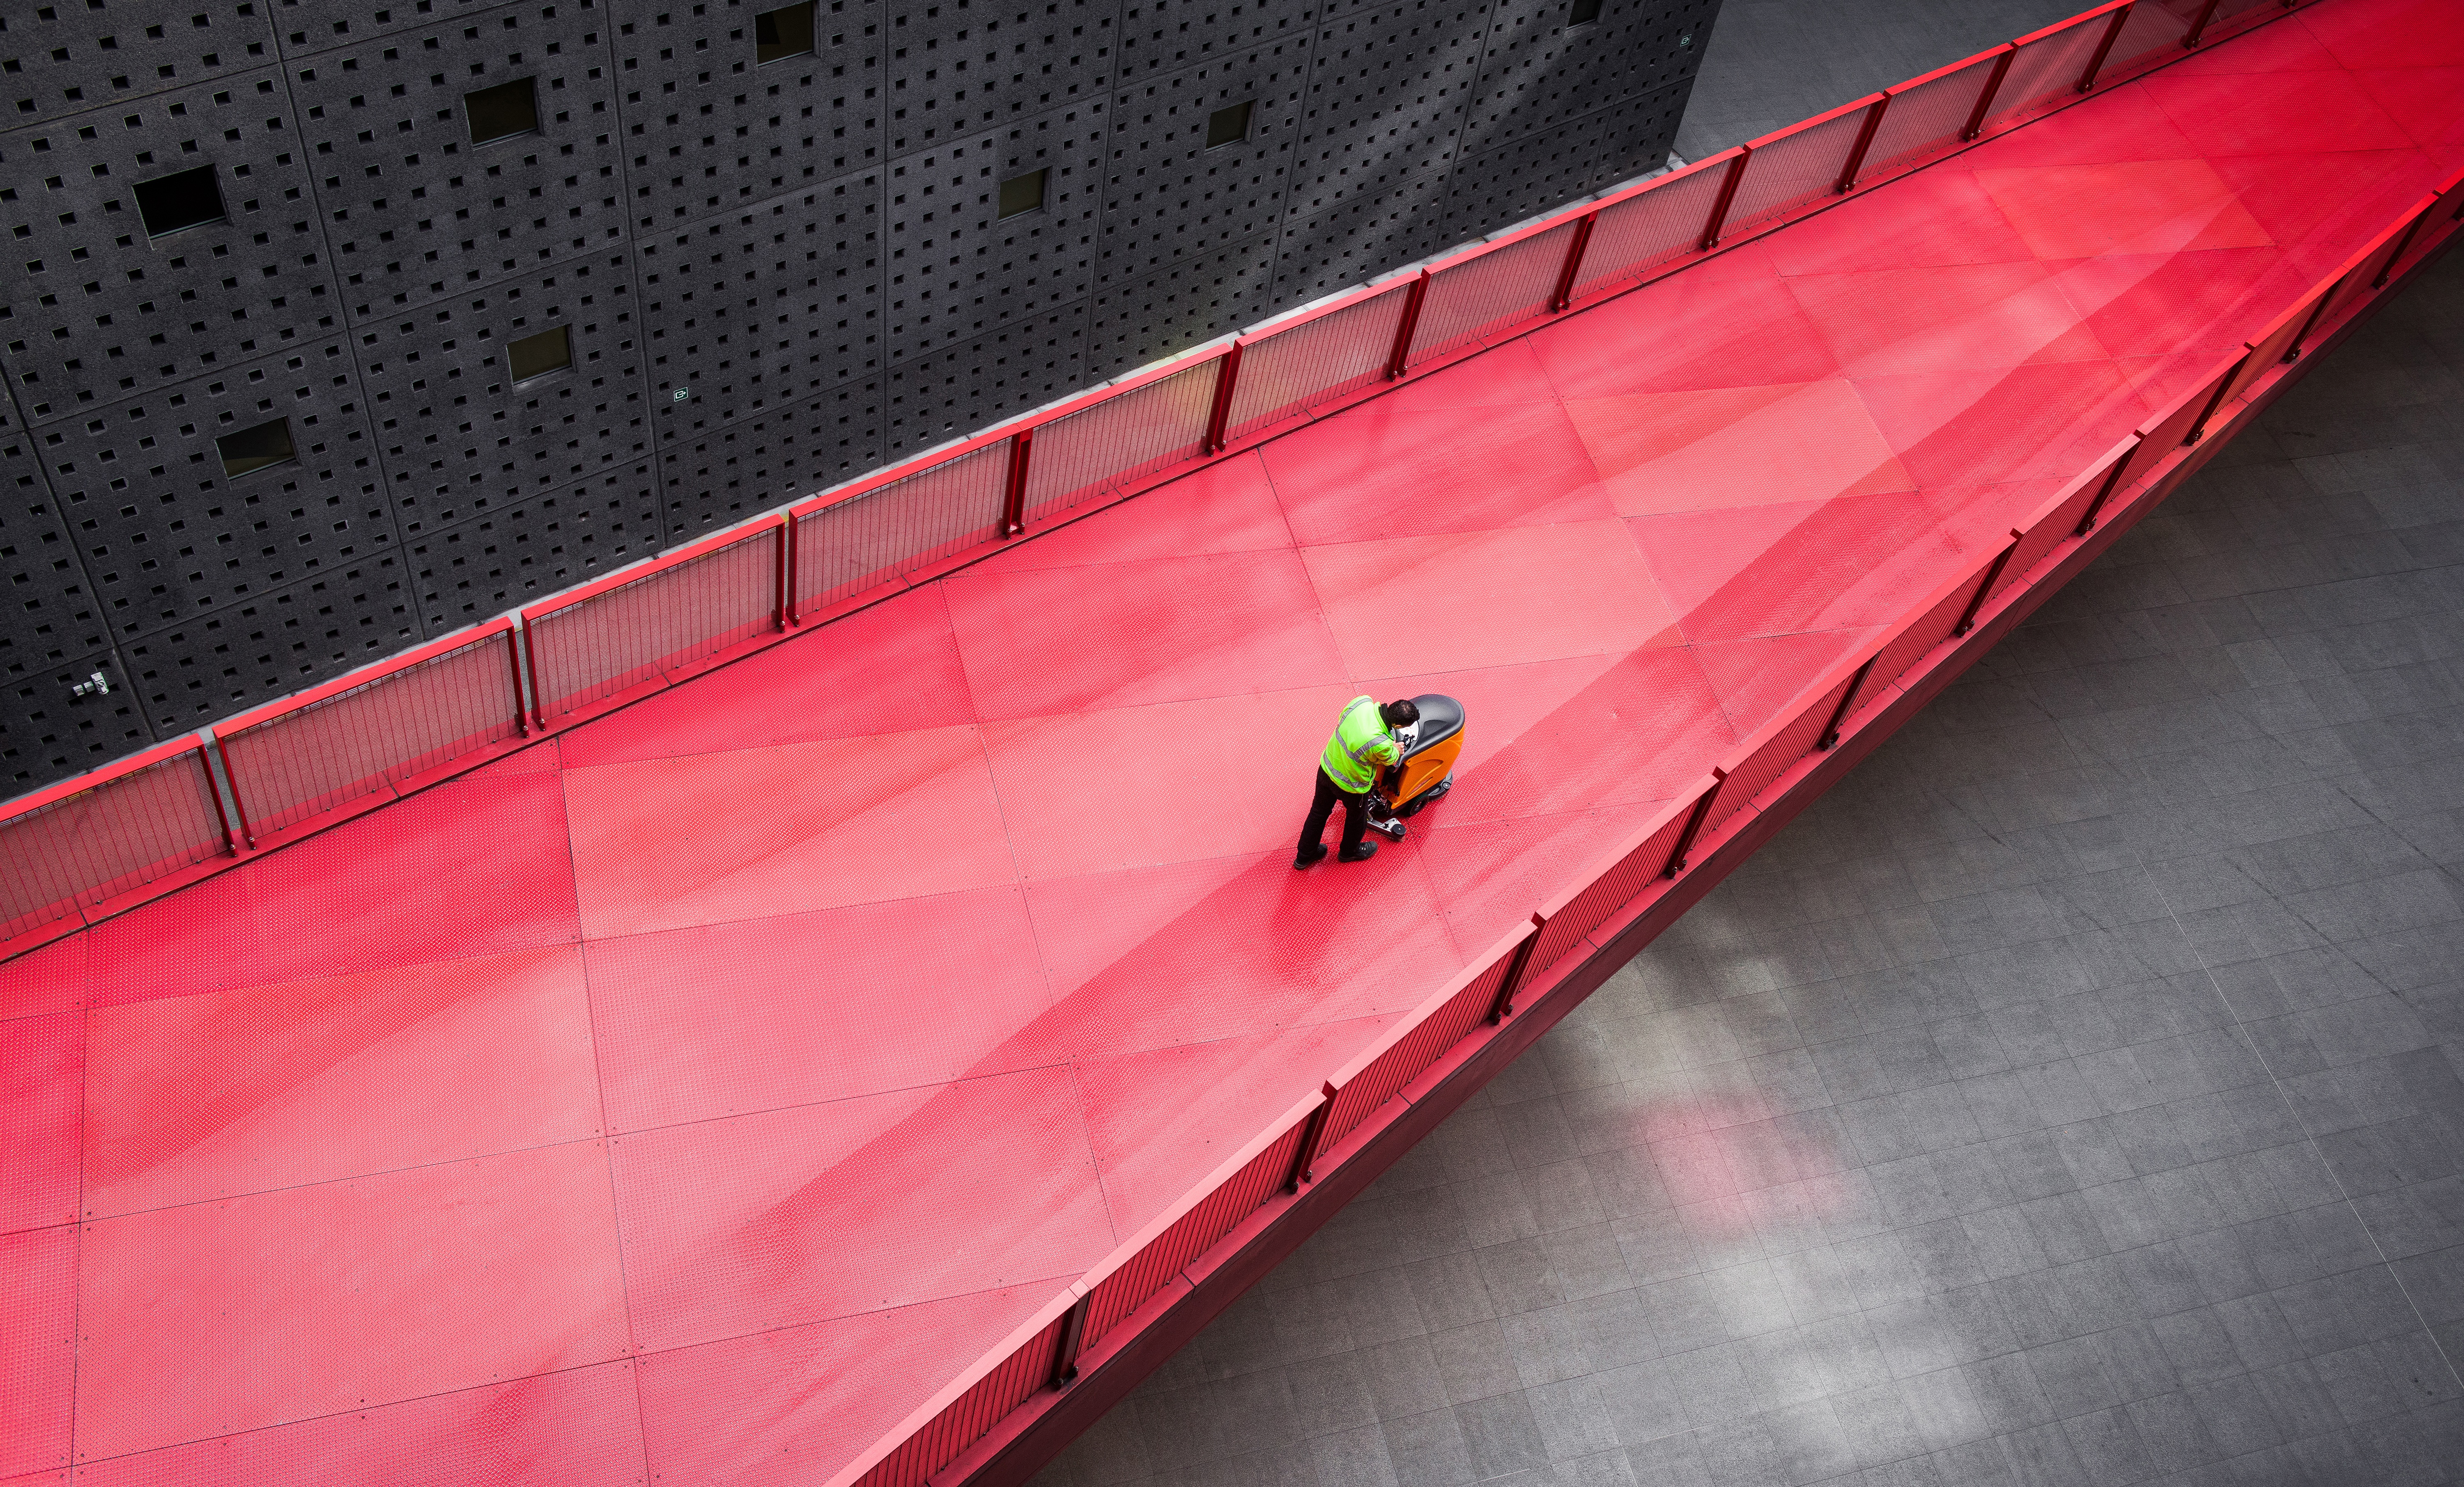
work, person, wing, architecture, structure, people, technology, white, building, old, steel, transportation, transport, orange, construction, red, vehicle, symbol, equipment, color, smooth, metal, clean, commitment, industrial, machine, factory, blue, industry, business, freight, agriculture, lifestyle, modern, stadium, janitor, engineering, design, determination, safety, commercial, iron, electric, heavy, shape, polish, delivery, wax, union, dedication, nobody, hard work, atmosphere of earth, sport venue, blue collar, high vis